Simone Biles

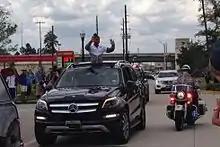
A homecoming parade for Biles in Spring, Texas, on August 24, 2016

With four Olympic gold medals, Biles set an American record for most gold medals in women's gymnastics at a single Games, and equaled several other records with her medals won in Rio. Biles winning four gold medals was the first instance of a quadruple gold medallist in women's gymnastics at a single Games since Ecaterina Szabo (Romania) in 1984, and fifth overall, after Larisa Latynina (USSR, 1956), Agnes Keleti (Hungary, 1956), Věra Čáslavská (Czechoslovakia, 1968) and Szabo. Biles became the sixth female gymnast to have won an individual all-around title at both the World Championships and the Olympics—the others being Larisa Latynina, Věra Čáslavská, Ludmilla Tourischeva, Elena Shushunova, and Lilia Podkopayeva. Biles is the first female gymnast since Lilia Podkopayeva (Ukraine) in 1996 to win gold in the all-around as well as in an event final, and the first female gymnast since Podkopayeva to win the Olympic all-around title while holding the World and European/American individual all-around titles. She joined Latynina (1956–1960), Čáslavská (1964–1968), and Ludmilla Tourischeva (1968–1972), as the fourth female gymnast to win every major all-around title in an Olympic cycle.